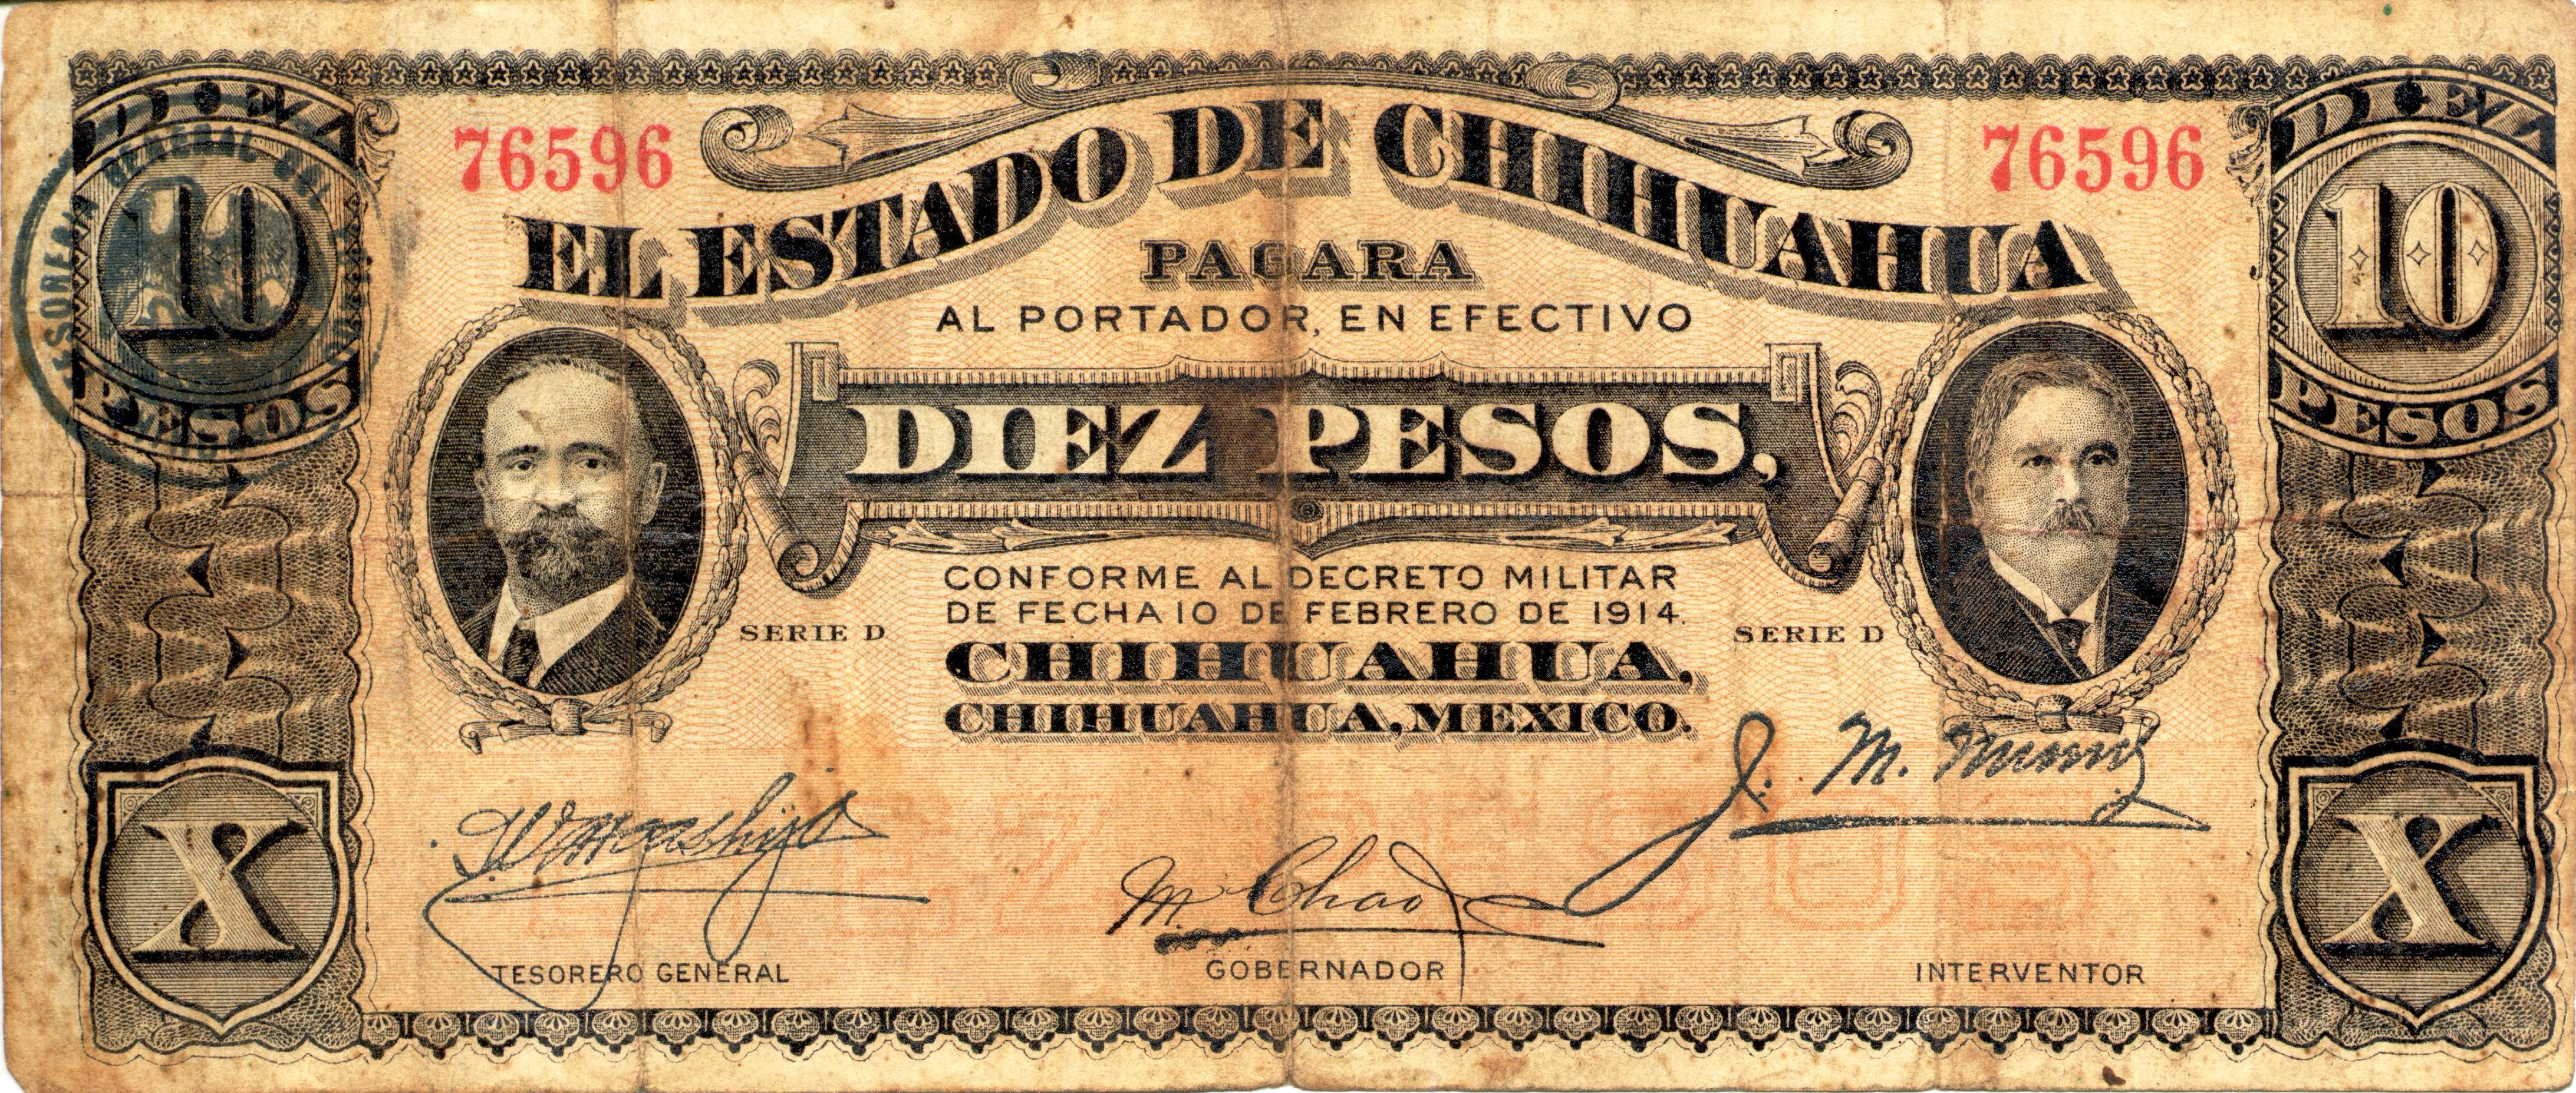
money, paper, material, note, cash, mexico, currency, dollar, pesos, finance, exchange, banknote